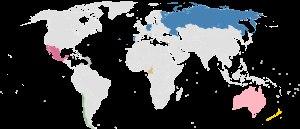
La Coupe des confédérations était une compétition internationale de football créée en 1992 et disparue en 2019 s'adressant aux sélections nationales masculines. À partir de 1997, outre l'équipe nationale du pays hôte du tournoi et l'équipe championne du monde, les champions continentaux des six confédérations de football participent à la compétition. Il s'agit là des vainqueurs de la Coupe d'Afrique des nations, de la Coupe d'Asie des nations, du Championnat d'Europe, de la Coupe d'Océanie, ainsi que des vainqueurs de la Copa América et de la Gold Cup, qui sont respectivement les compétitions continentales de la confédération sud-américaine et de la confédération d'Amérique du Nord et centrale et de la Caraïbe.